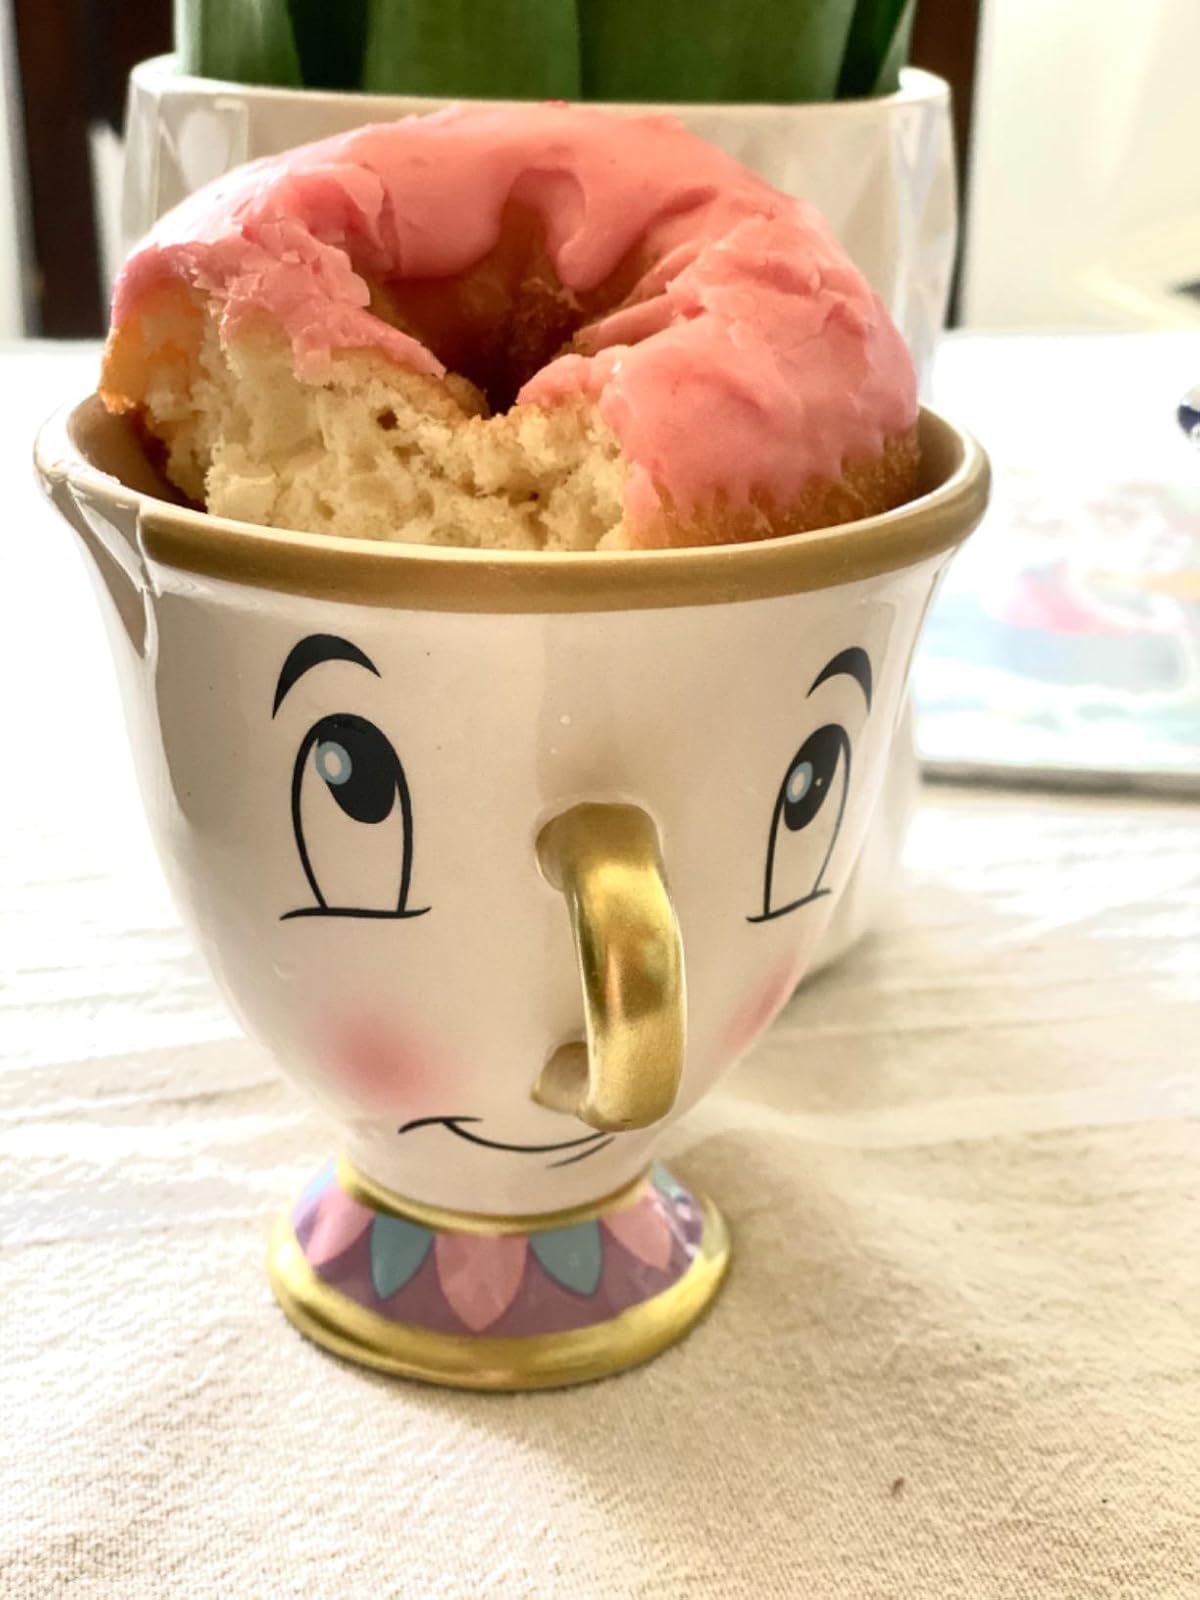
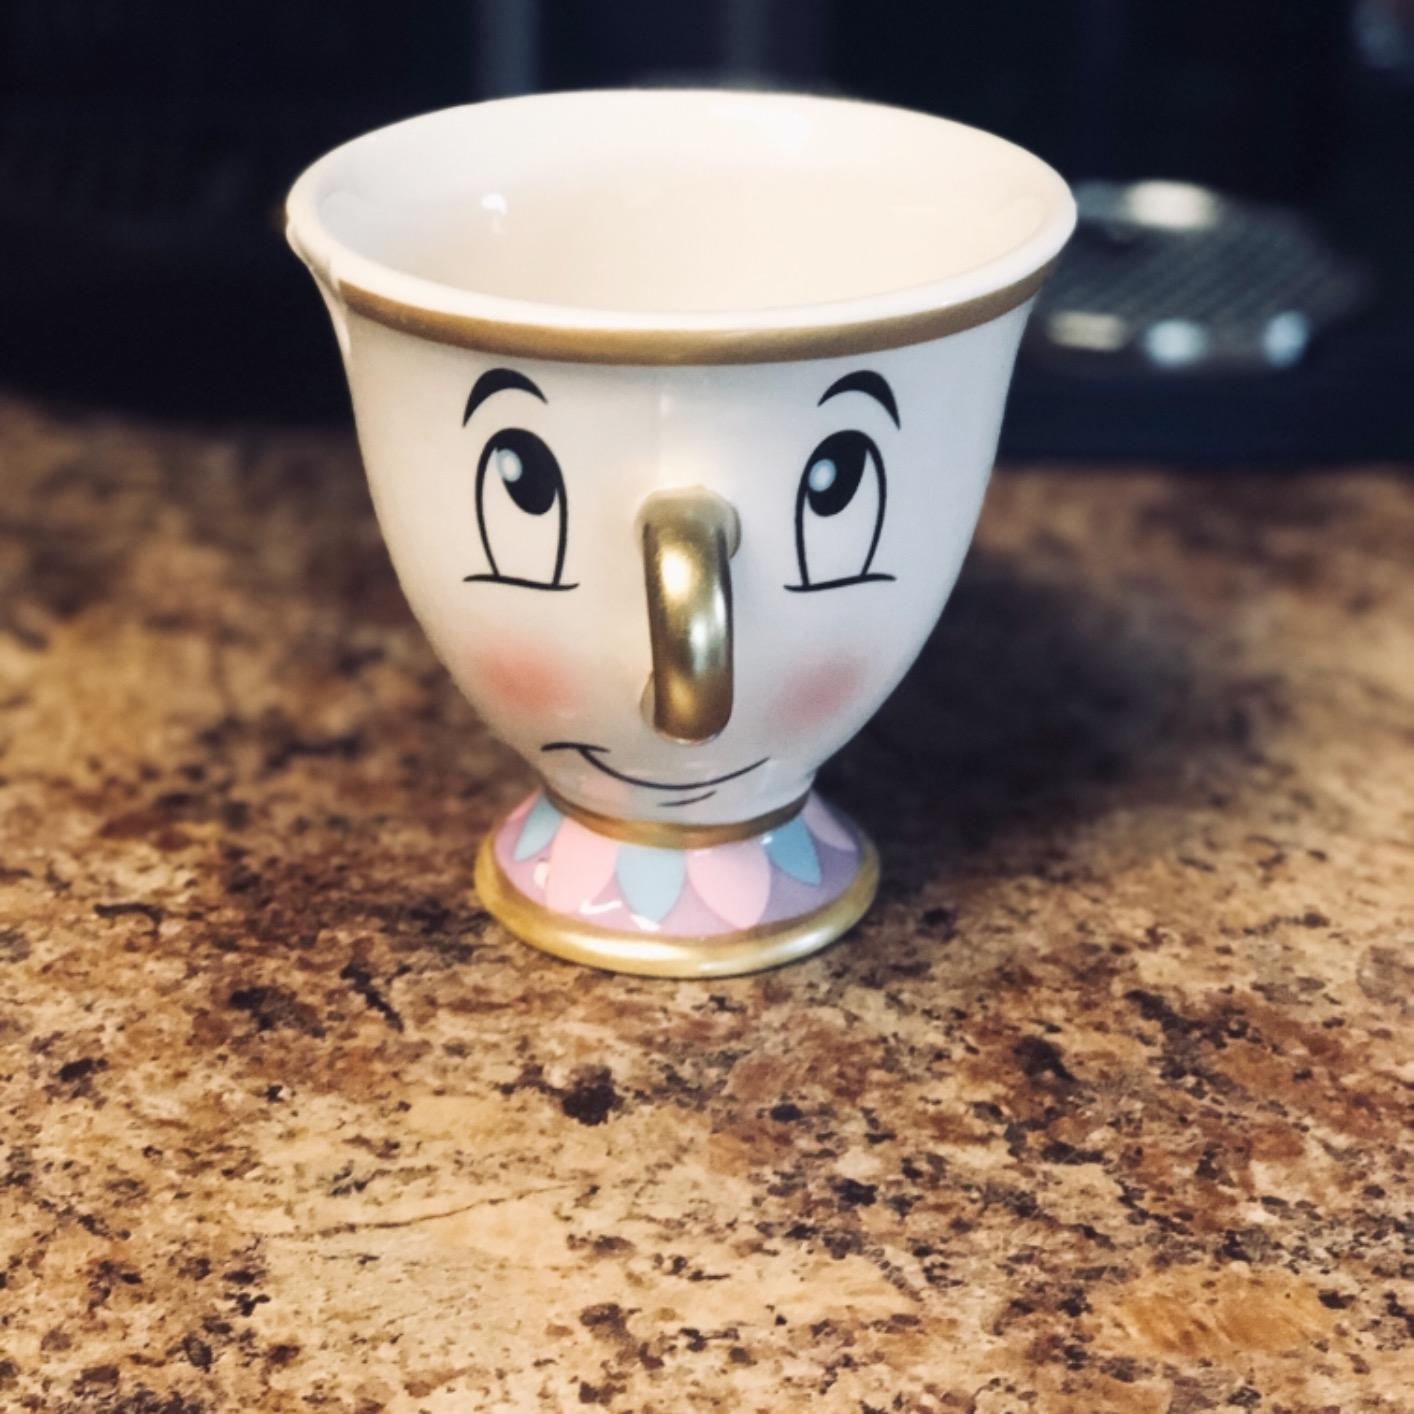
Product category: items_mug
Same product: yes